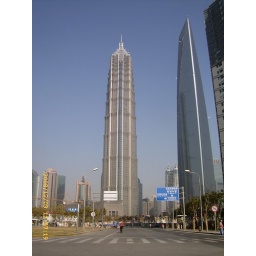
It is the tallest building in the PRC, the fifth tallest in the world by roof height and the seventh tallest by pinnacle height